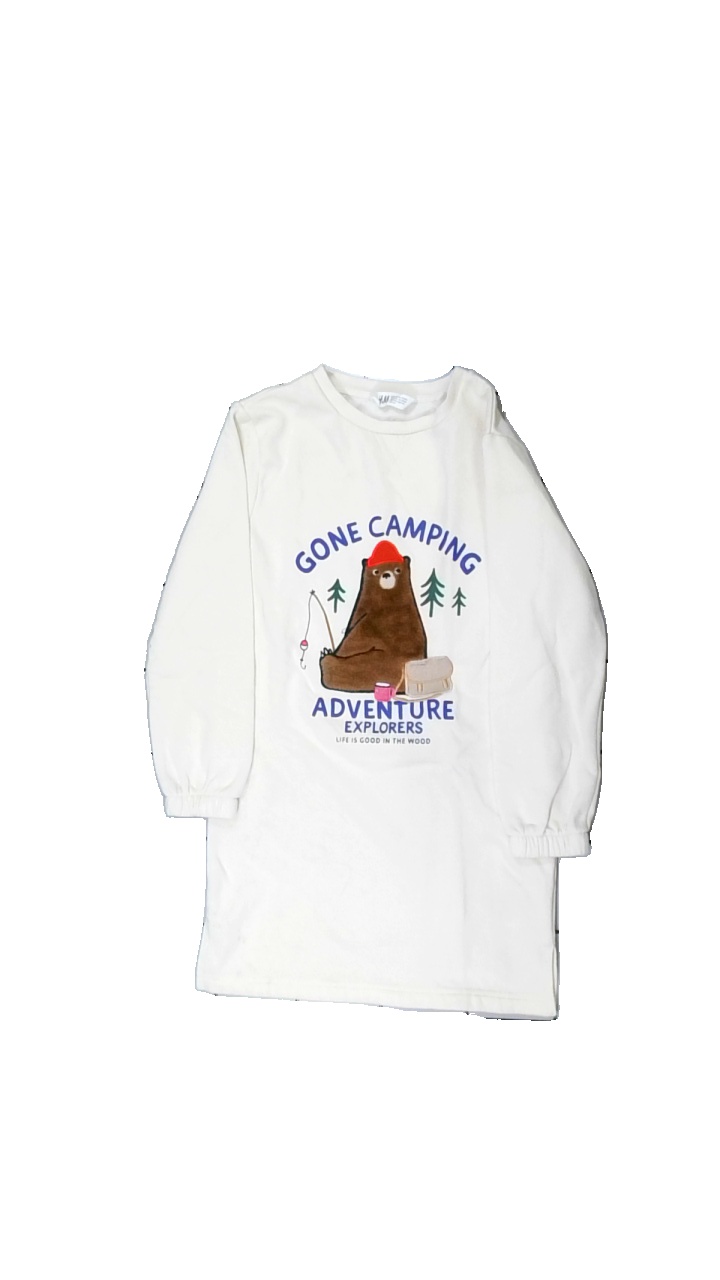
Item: Sweater (Children)
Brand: H&m
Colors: Multicolor, Beige, Brown, Blue
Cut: Long
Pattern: Other
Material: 83% cotton, 17% polyester
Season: Autumn
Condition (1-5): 2
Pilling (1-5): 3
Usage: Export
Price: <50